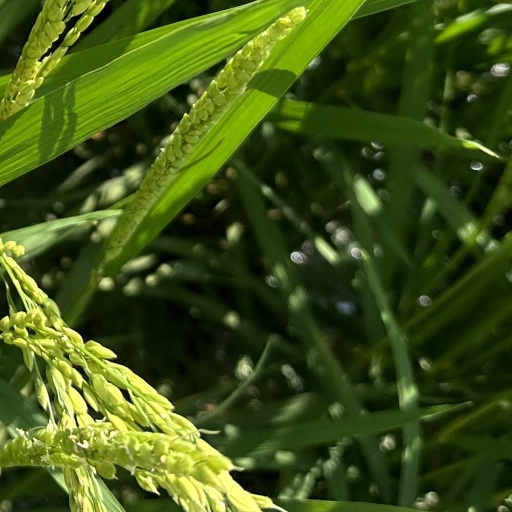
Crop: rice